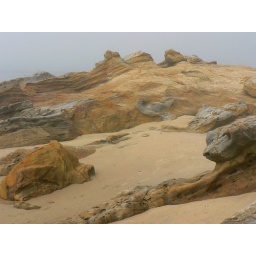
I explored the beach and rocks of Laguna Beach in a thick fog that clung to the coastline all day